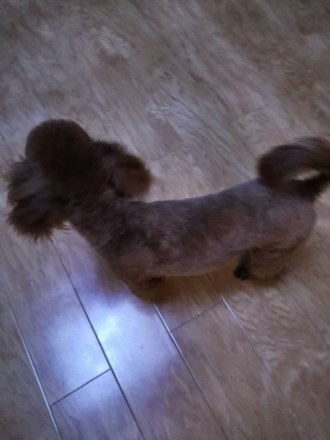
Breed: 7449-n000128-teddy